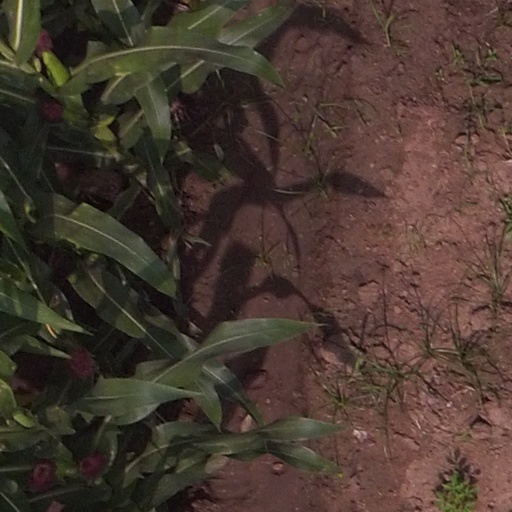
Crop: maize; corn